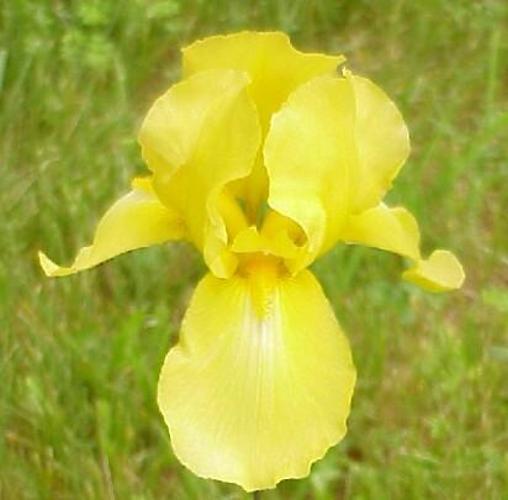
Label: bearded iris